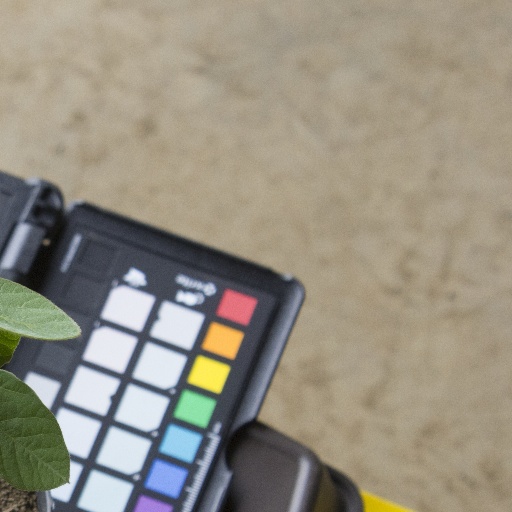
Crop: soybean